Truxa

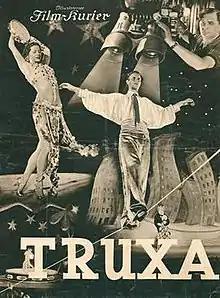

Truxa is a 1937 German drama film directed by Hans H. Zerlett and starring La Jana, Hannes Stelzer, and Ernst Fritz Fürbringer. It is a Circus film, based on a novel by Heinrich Seiler. The film was released in the United States and was one of the most successful German films shown in America that year.